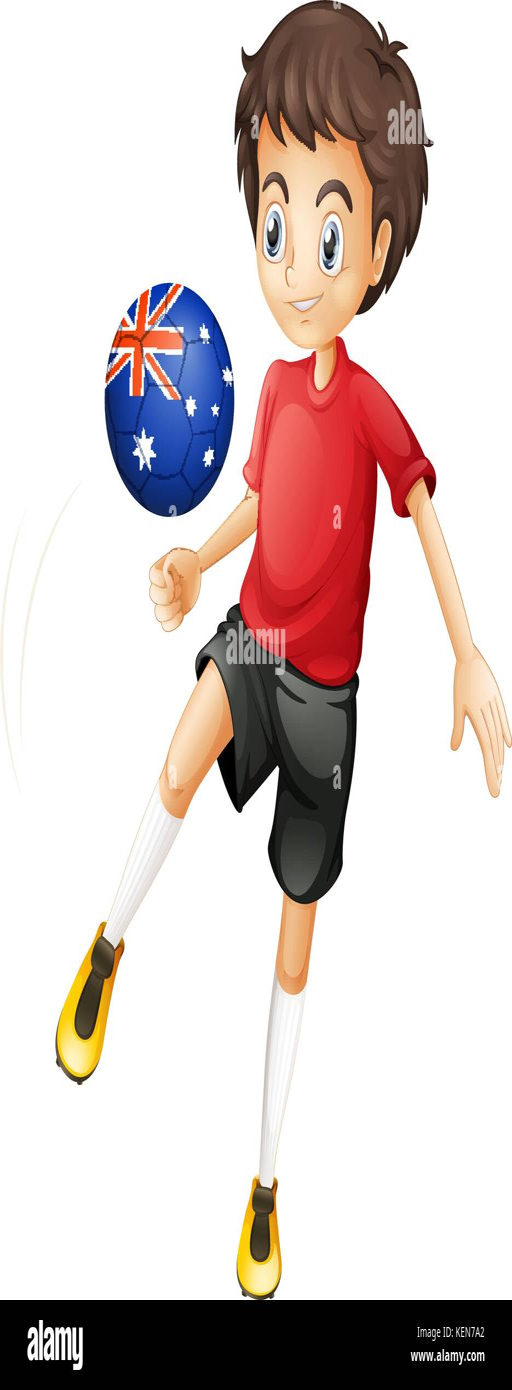
illustration of a football player using the ball with the flag on a white background